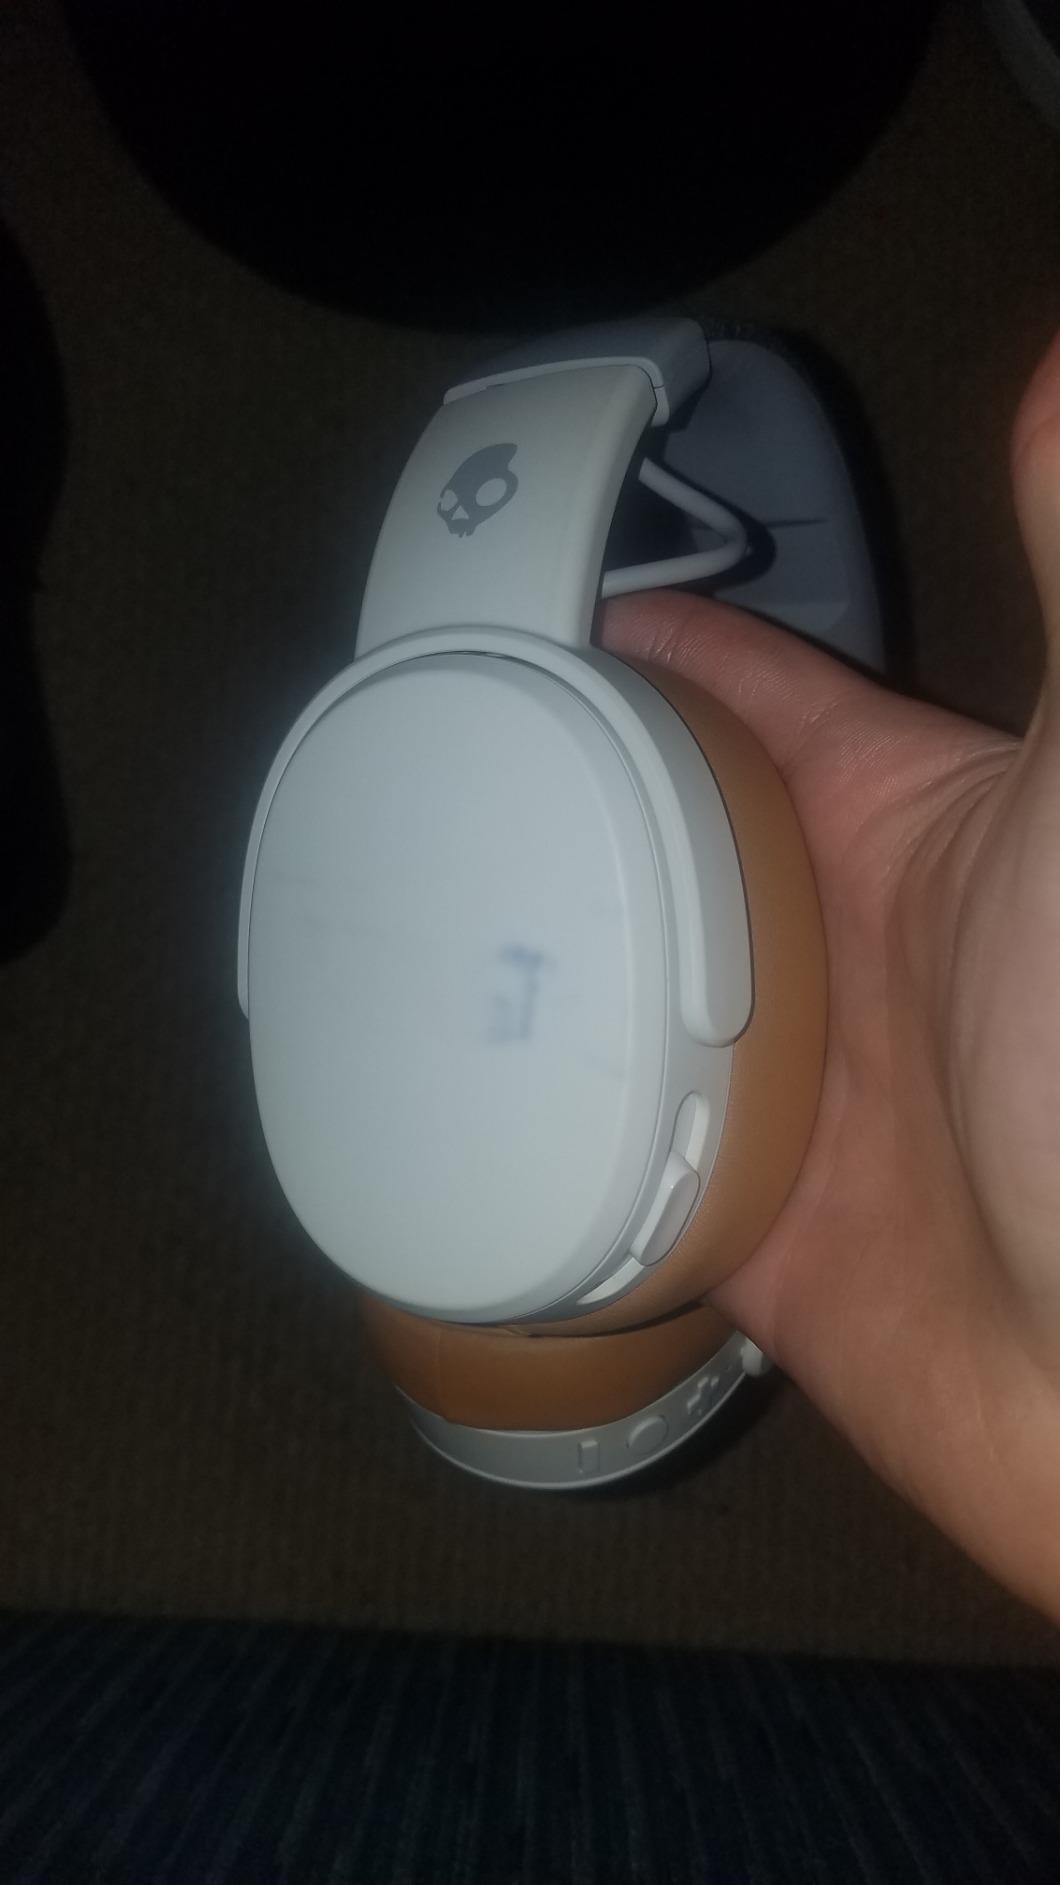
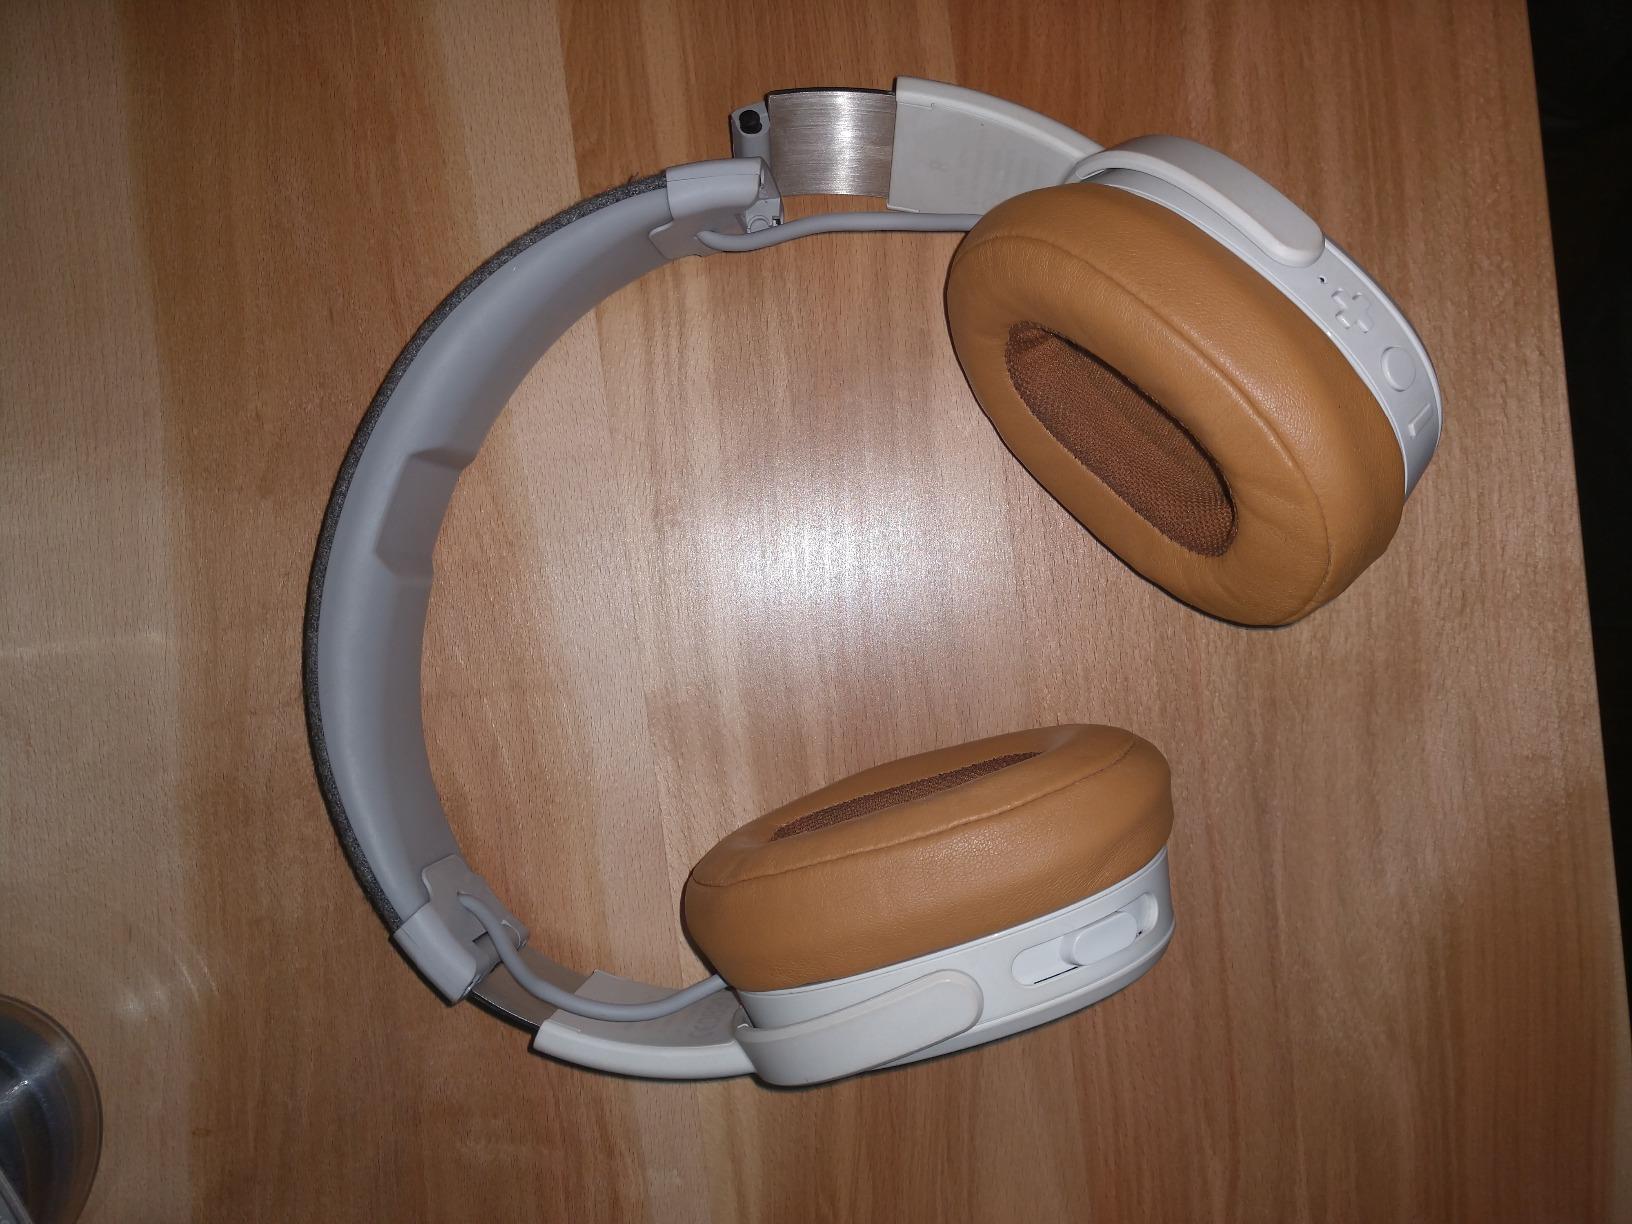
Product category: headphones
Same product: yes